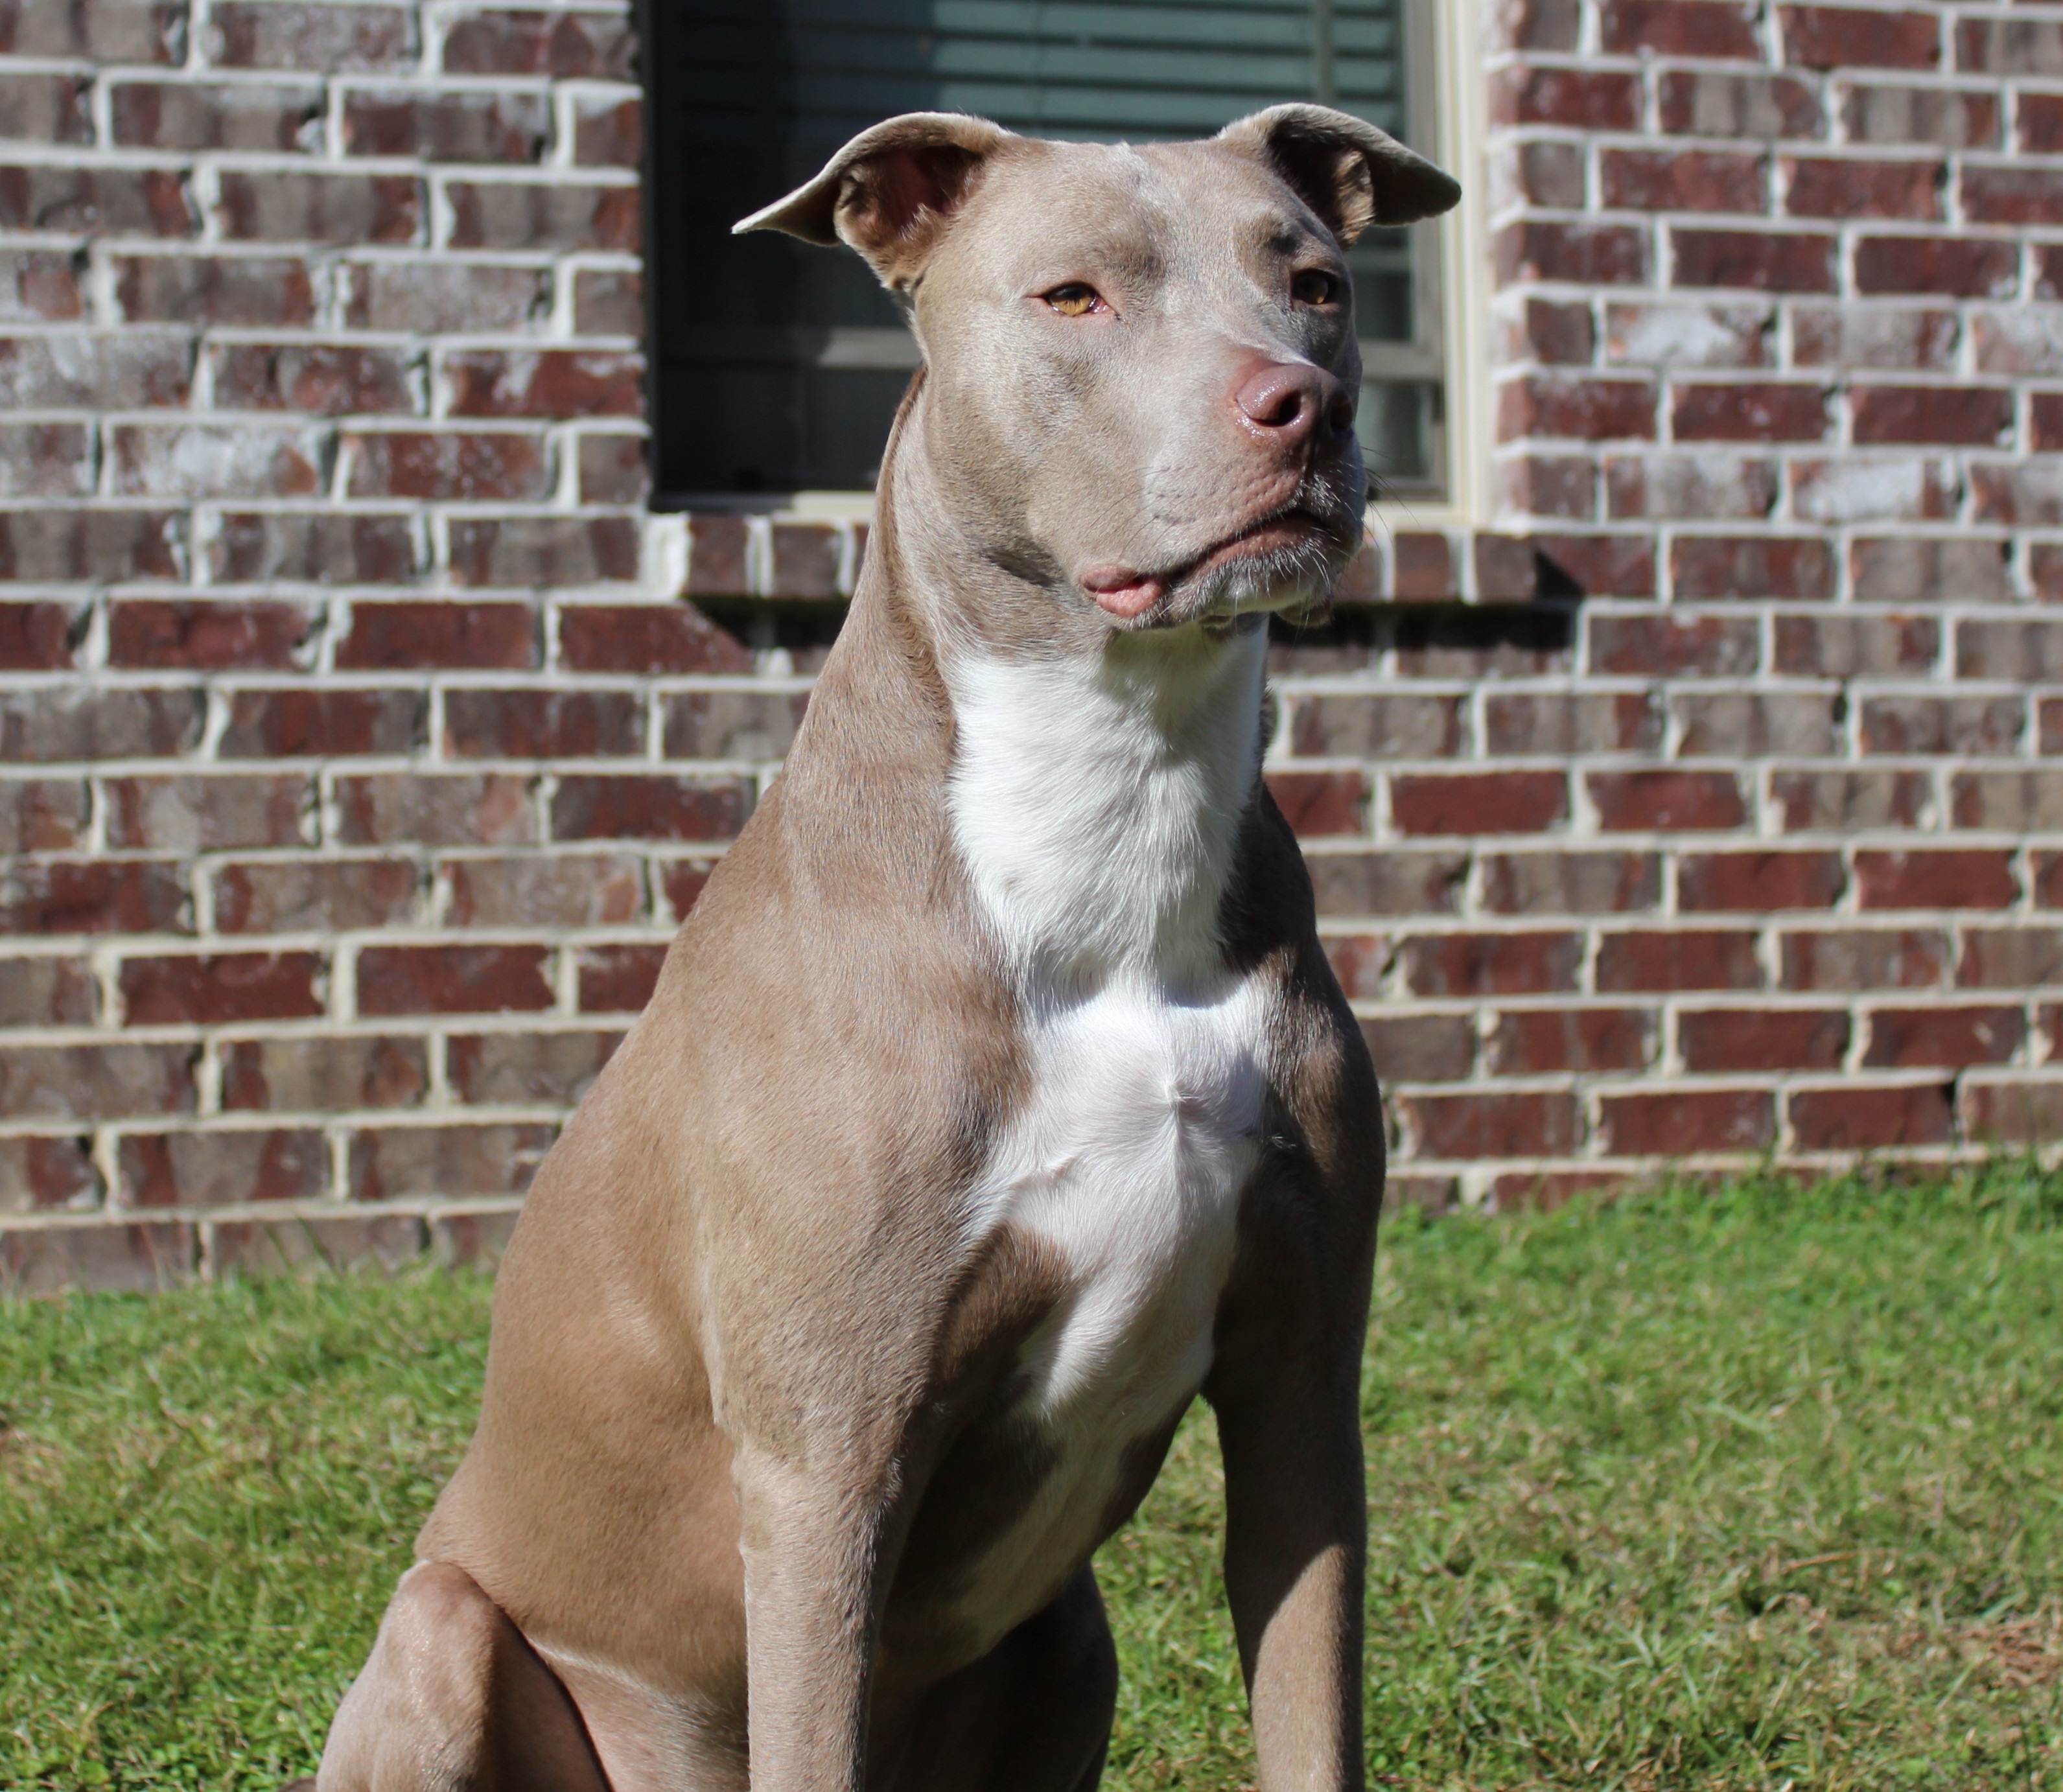
dog, mammal, bulldog, dogs, vertebrate, domestic, strong, dog breed, terrier, pit bull, dog like mammal, carnivoran, american pit bull terrier, gull terr